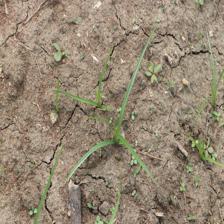
Label: Grass